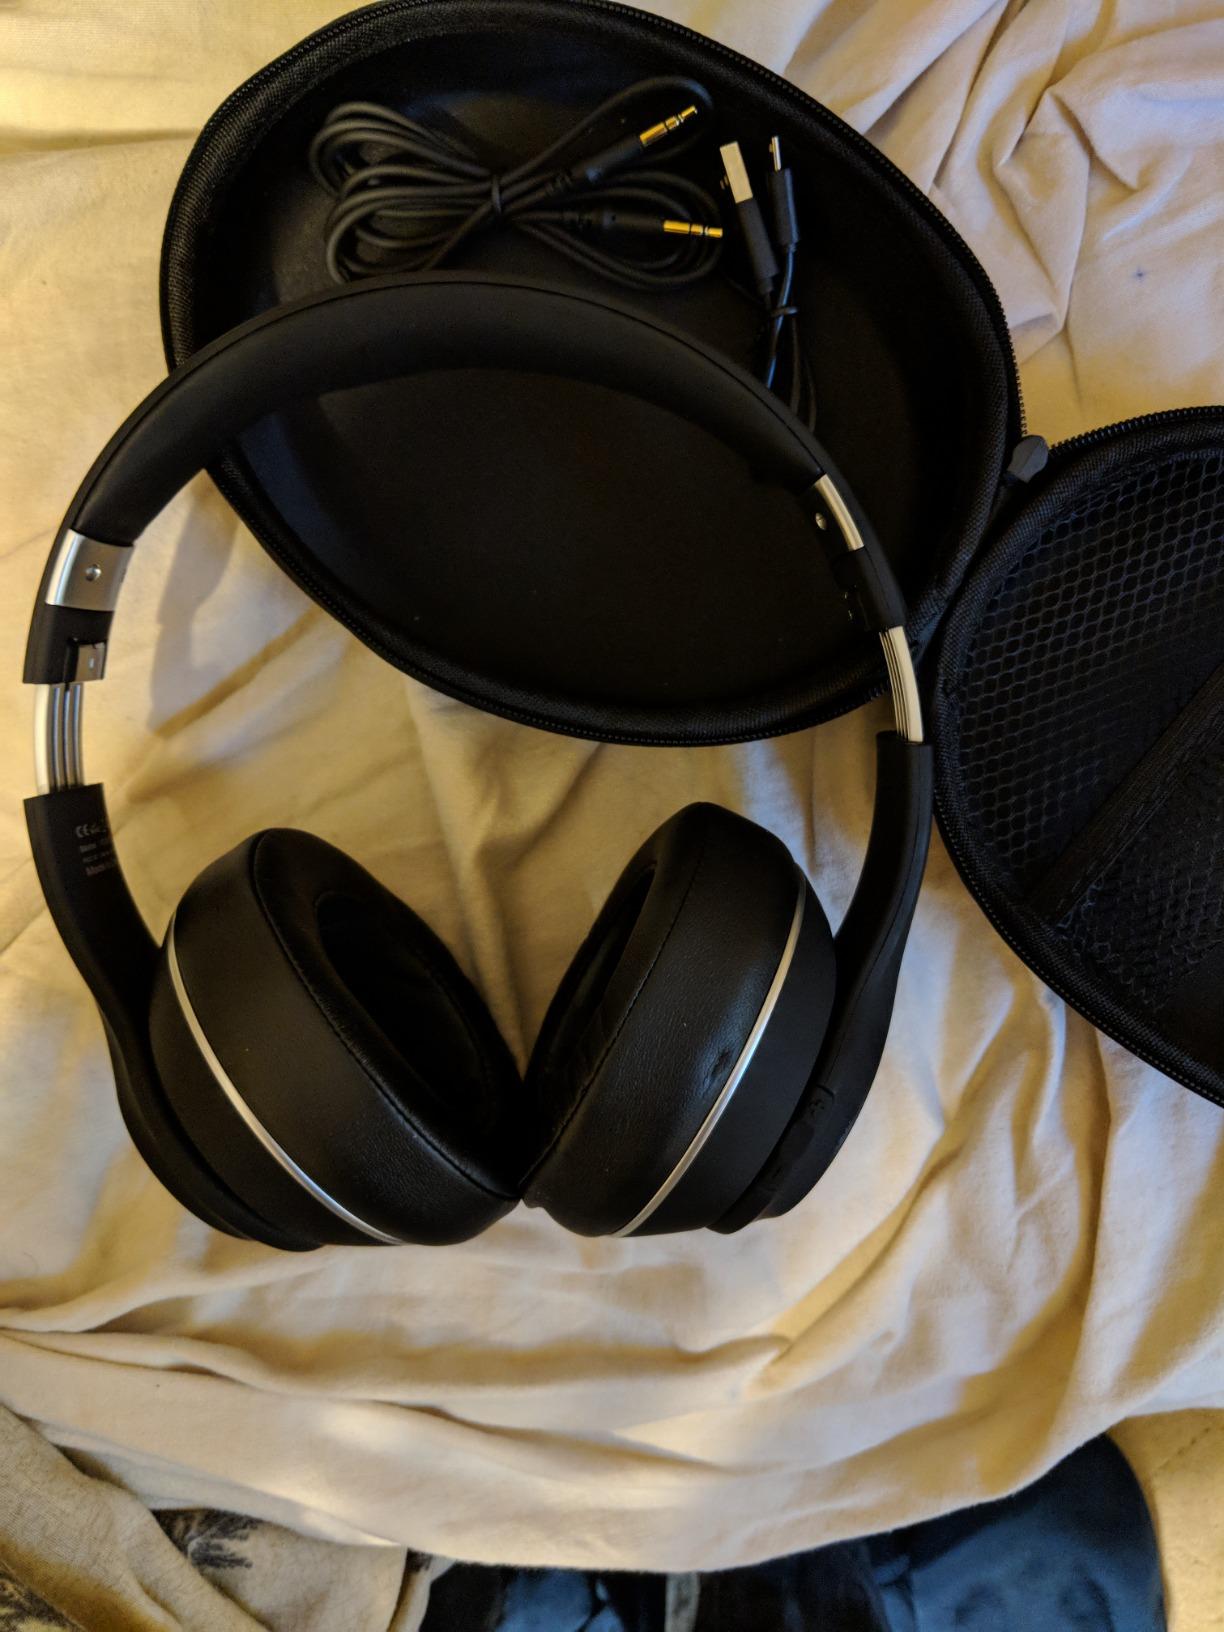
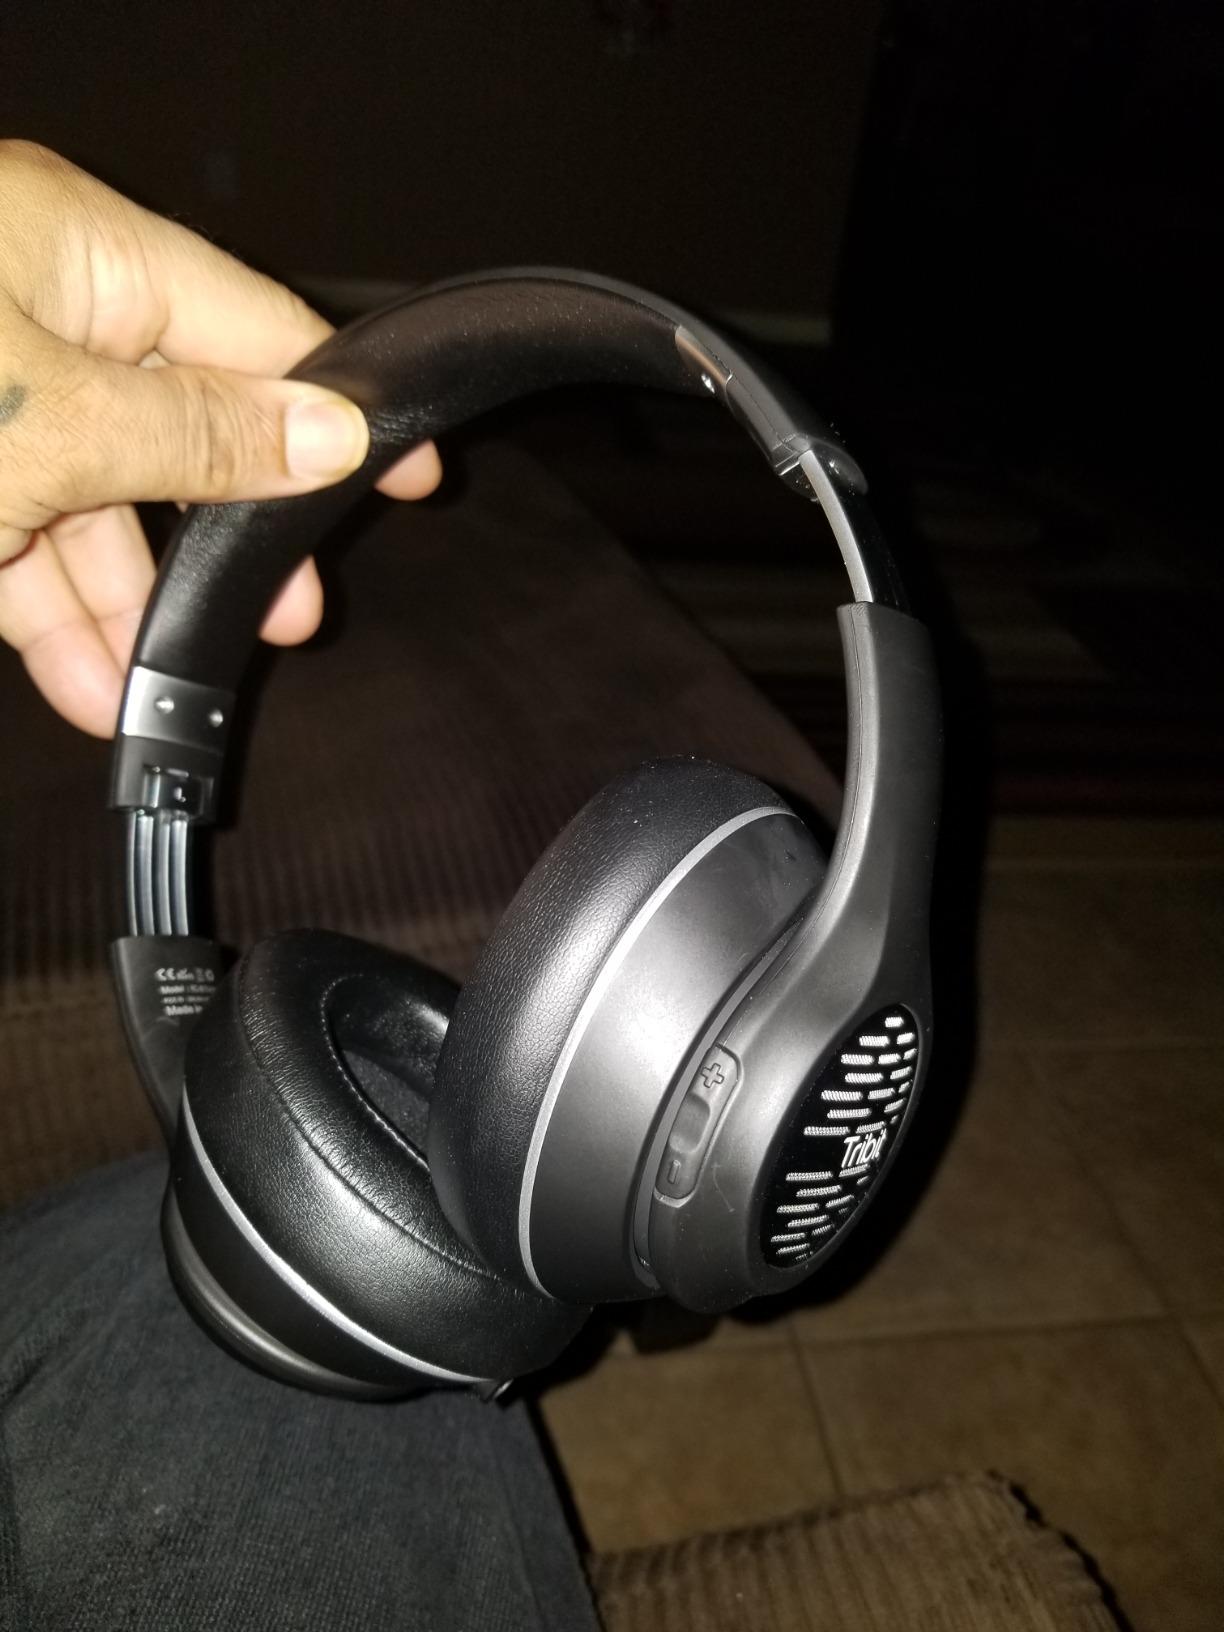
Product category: headphones
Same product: yes